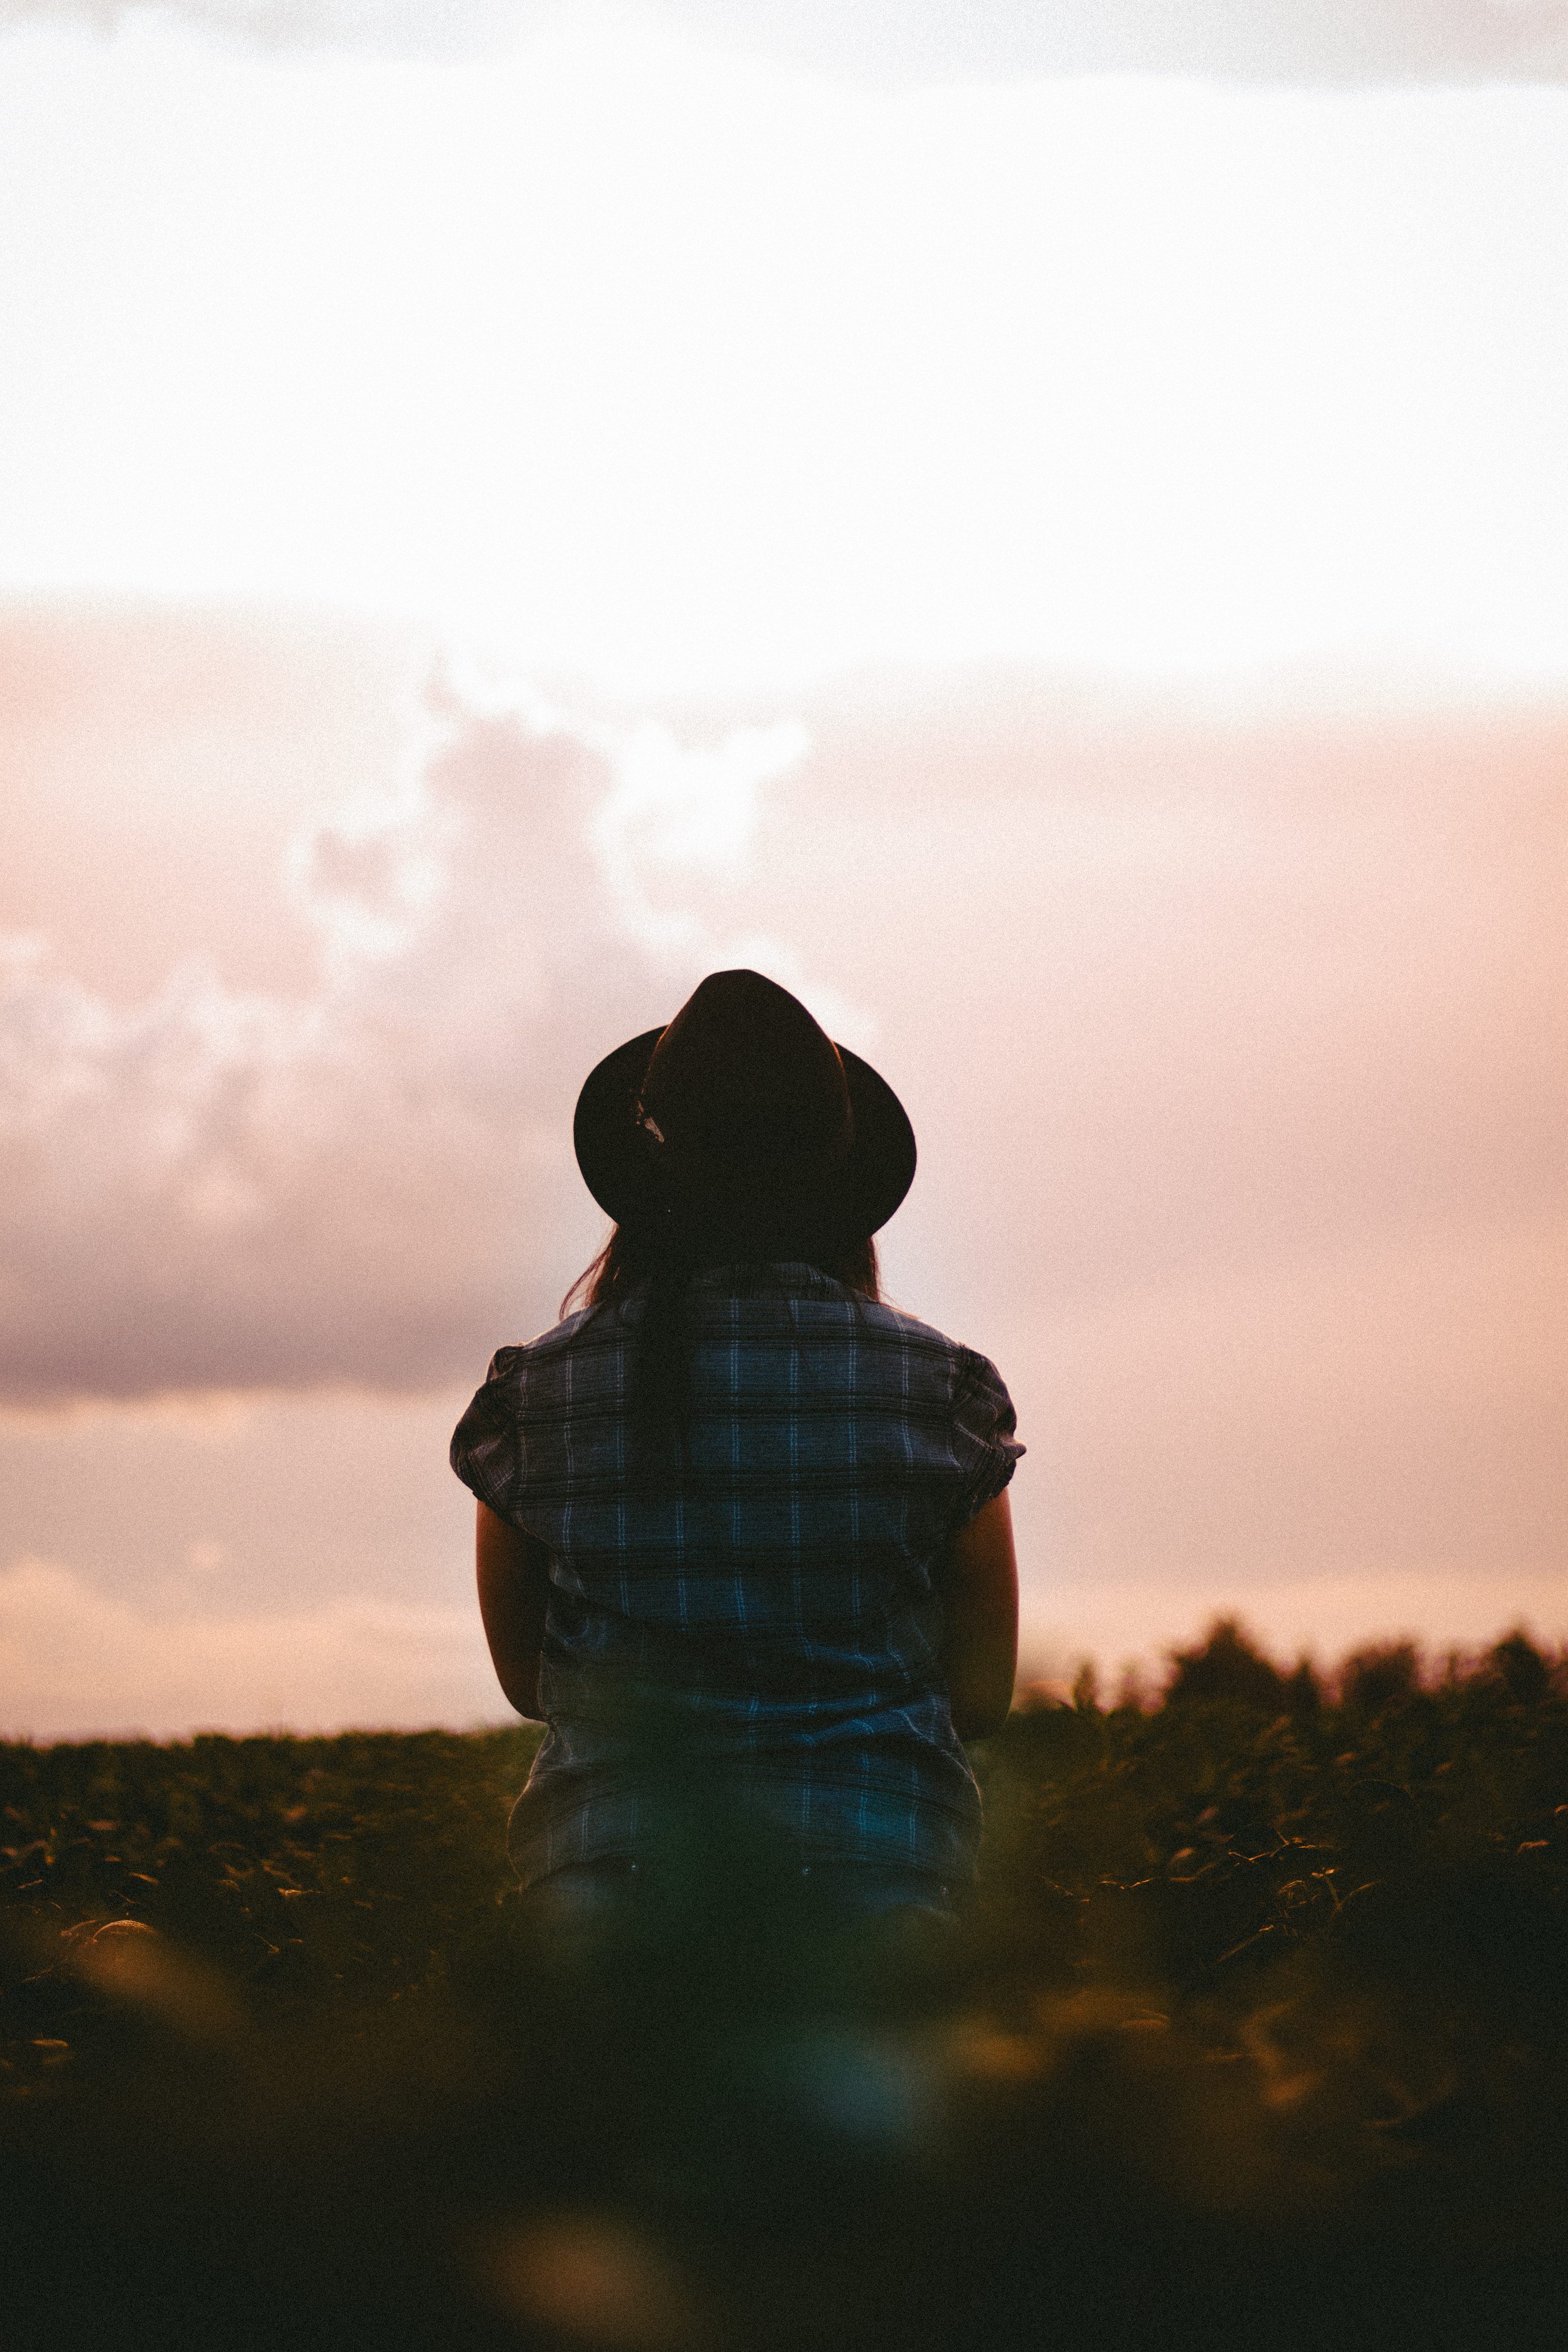
hand, sea, rock, light, cloud, sky, sunset, sunlight, morning, dawn, dusk, evening, reflection, hat, behind, back, atmospheric phenomenon